Jannabi (band)

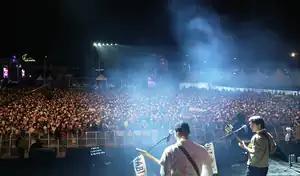
Jannabi at the Gyeonggi Indie Music Festival in 2022

In February 2020, Jannabi's second national concert tour titled "Nonsense II" commenced, performing at sold-out venues, including the Olympic Hall and Kim Daejung Convention Center. They had to cancel the Daegu, Busan, and Chuncheon concerts due to COVID-19 pandemic. Later, they donated to COVID-19 screening centers in Daegu.